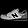
Label: Sneaker